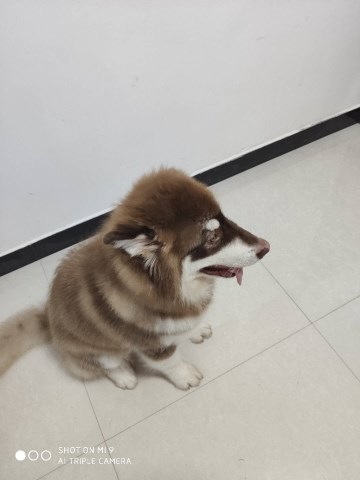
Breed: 1324-n000004-malamute